1st New York State Legislature

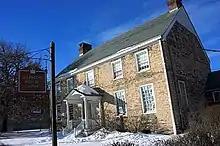
Clinton House, one of the buildings used by the State government during sessions at Poughkeepsie

The State Legislature met in Kingston, the seat of Ulster County. The State Senate met first on September 9, 1777, at the home of Abraham Van Gaasbeck, now known as Senate House, the Assembly met first on the next day at the Bogardus Tavern. At the approach of the British army, the State Legislature dispersed on October 7, and reconvened in Poughkeepsie on January 5, 1778, possibly at a house now known as Clinton House.